Wunlit Peace Conference

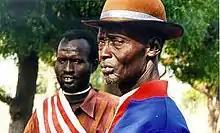
Nuer Chief Isaac Magok of Leer and Dinka Chief Madut Aguer of Tonj together at Wunlit (photographed by Bill Lowrey)

After some two years of preparations, the actual congress took place from February 27 until March 8, 1999. It was joined by church leaders, traditional chiefs, spear-masters, and elders, but also by youth and especially women, who accounted for about 30 percent of the attendees. From the non-civilian side, it included commissioners, members of ethnic militias, as well as representatives from Garang’s SPLM/A and Machar’s South Sudan Defense Force (SSDF). In addition, numerous external observers, donor officials, and international journalists were present.